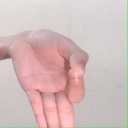
अक्षर: ज्ञ